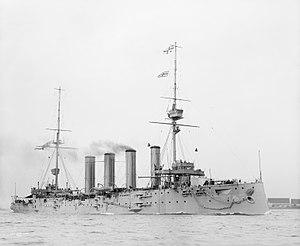
L’escadre d'Extrême-Orient est une escadre de croiseurs de la Marine impériale allemande qui opère principalement dans l'océan Pacifique entre 1894 et 1914. Il s'agit de la principale formation navale allemande en « eau profonde », basée ailleurs que dans un port allemand.
Les quatre croiseurs cuirassés de classe Drake, lancés au début du siècle, furent pendant des années, parmi les plus rapides vapeurs de la Royal Navy.
La bataille de Coronel est une bataille navale de la Première Guerre mondiale qui eut lieu le 1ᵉʳ novembre 1914 le long de la côte centrale du Chili. Au cours de cet affrontement, l'escadre des Indes occidentales de la Royal Navy commandée par le contre-amiral Christopher Cradock, rencontra et fut battue par les forces supérieures de l'escadre d'Extrême-Orient de la marine impériale allemande, aux ordres du Vizeadmiral Maximilian von Spee. Ce fut la première défaite subie par la Royal Navy depuis 1812 et elle eut donc un retentissement énorme au début de la guerre.
Le croiseur de bataille est un type de navire de guerre apparu au début du XXᵉ siècle. Ses caractéristiques sont semblables à celles du cuirassé pour le déplacement, le calibre de l'artillerie principale, l'effectif de l'équipage, le rayon d'action, mais sa vitesse est nettement supérieure, dépassant aussi celle des plus grands croiseurs de l'époque, grâce à des dimensions de coque et un appareil propulsif plus puissant. Ce poids supplémentaire est compensé, sur les navires de conception britannique, par un blindage plus léger, et cette moindre protection constitue la principale restriction à l'emploi de ce type de navire ainsi que le montrent les principaux combats auxquels ils participent pendant la Première Guerre mondiale.
Le HMS Good Hope est un croiseur cuirassé britannique de la classe Drake mis sur cale le 11 septembre 1899 et lancé le 21 février 1901. Il devait à l'origine s’appeler Afrique, mais il est renommé avant son lancement. Doté de lourds canons de 234 mm, il devient en 1906 le navire amiral de la 1ʳᵉ escadre de croiseurs, et remplit la même fonction au sein de la 2ᵉ escadre de croiseurs à partir de 1908. La mascotte du HMS Good Hope est un taureau nommé Peter.
La jeune école est un courant de la pensée navale française de la fin du XIXᵉ siècle. Elle propose une rupture avec le courant de pensée traditionnelle de l'époque qui était de construire des bateaux de plus en plus importants, en privilégiant au contraire l'utilisation de bateaux plus petits et plus nombreux.